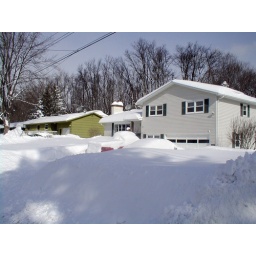
Meredith and I live in the green house, her mother lives in the white house.